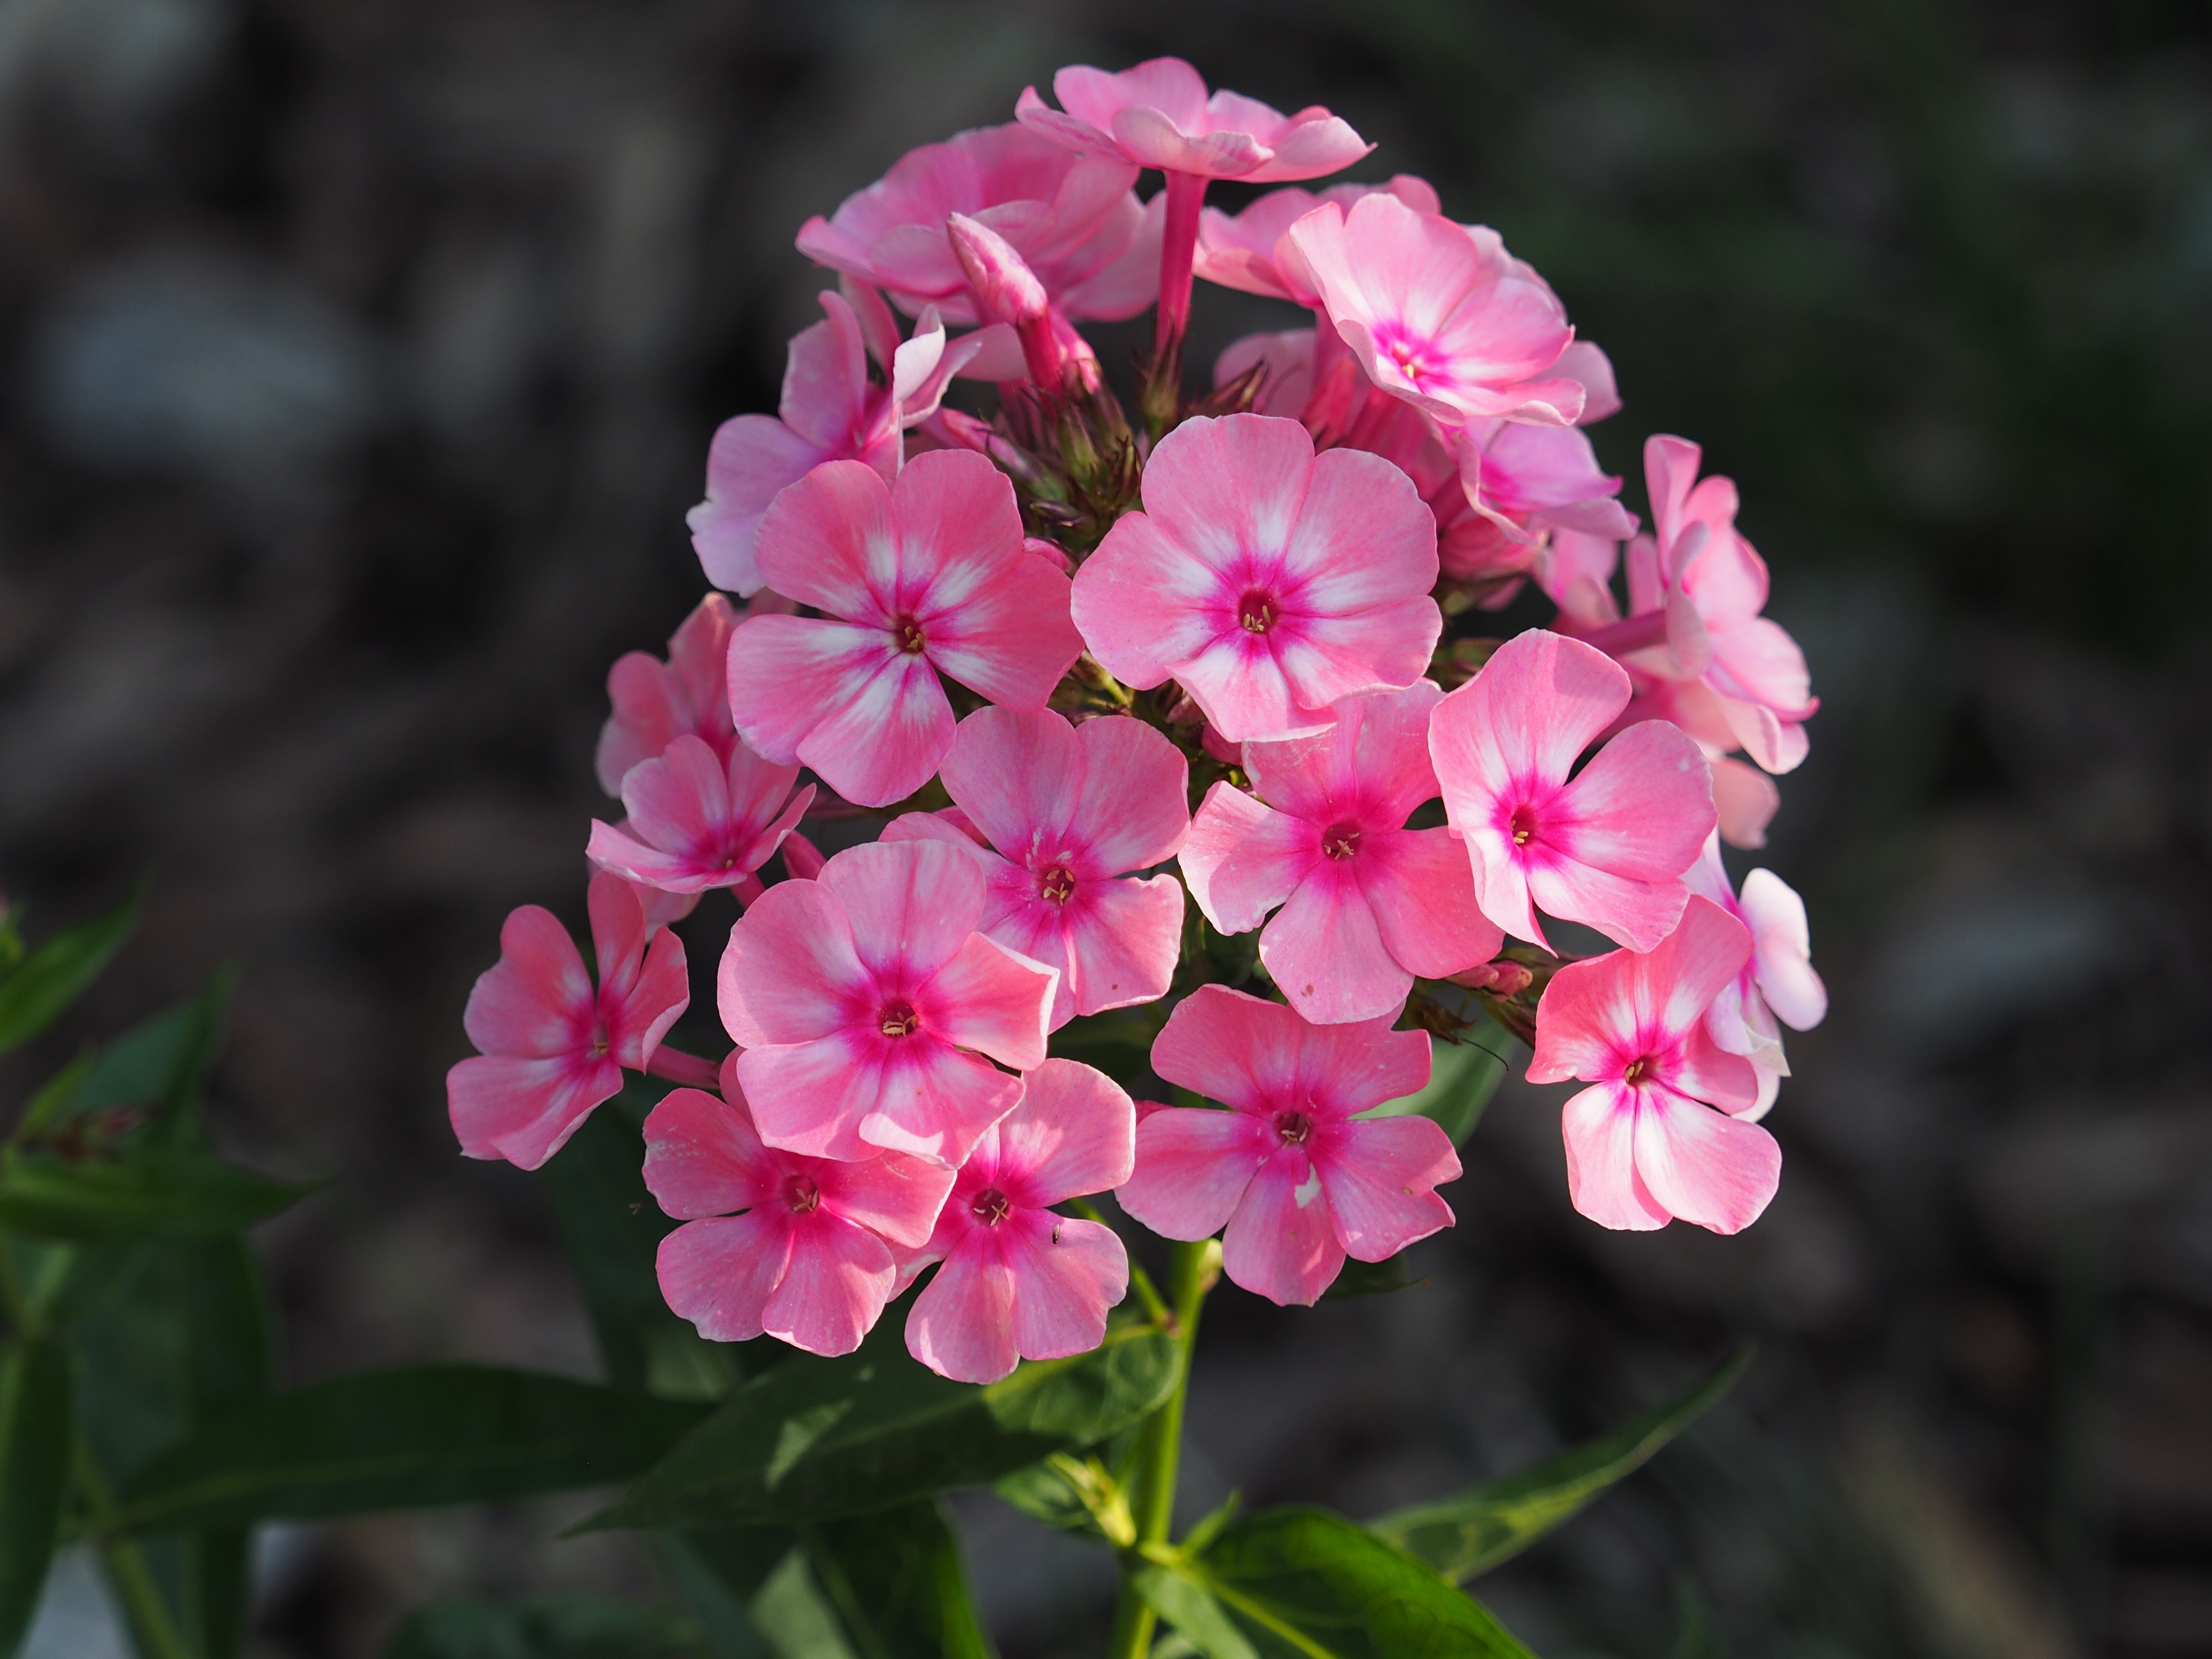
blossom, plant, flower, petal, botany, garden, pink, flora, wildflower, flowering, pink flower, macro photography, flowering plant, folx, annual plant, land plant, dame's rocket